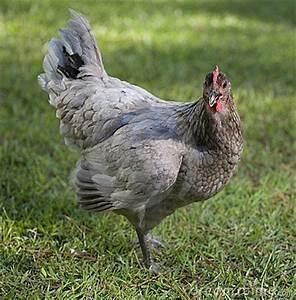
chicken